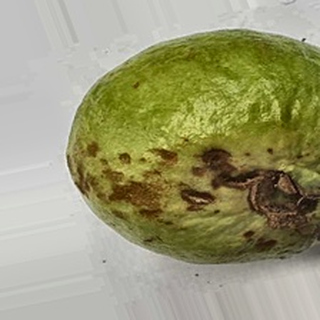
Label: guava_anthracnose